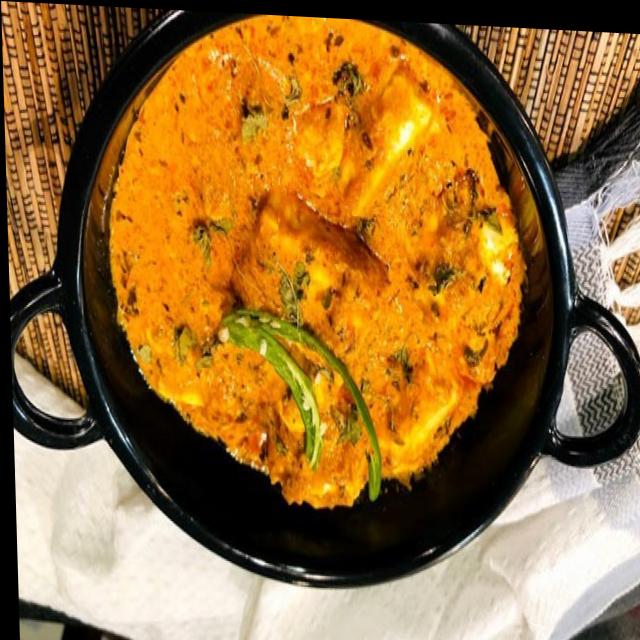
Dish: shahi_paneer